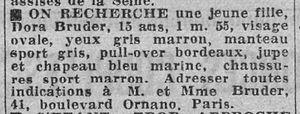
Avis de recherche pour Dora Bruder parue dans Paris-Soir le 31 décembre 1941
Dora Bruder est récit à la fois biographique et autobiographique de Patrick Modiano publié le 2 avril 1997 aux éditions Gallimard. Bien que parfois considéré à tort comme un roman par des journalistes ou des enseignants, c'est pour son auteur une enquête, à forte implication personnelle, pour essayer de reconstituer la vie d'une fille parisienne de confession juive, Dora Bruder, disparue à Paris un jour de 1941. Selon Jeanne Bem, « Patrick Modiano s'est comporté vis-à-vis de son objet en biographe. [...] Aussi pensé-je que l'auteur a tort de faire suivre le titre Dora Bruder du mot "roman". [...] C'est une biographie écrite par un romancier, mais ce n'est pas une biographie romancée ».